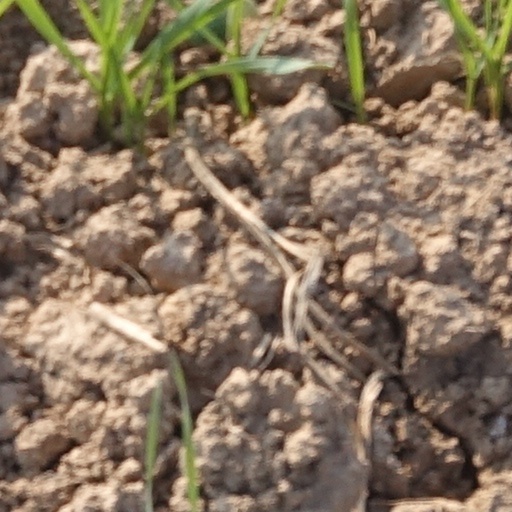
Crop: wheat